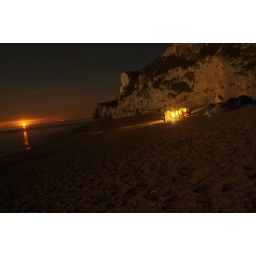
night party in the beach f durdle door by the sea and cliffs